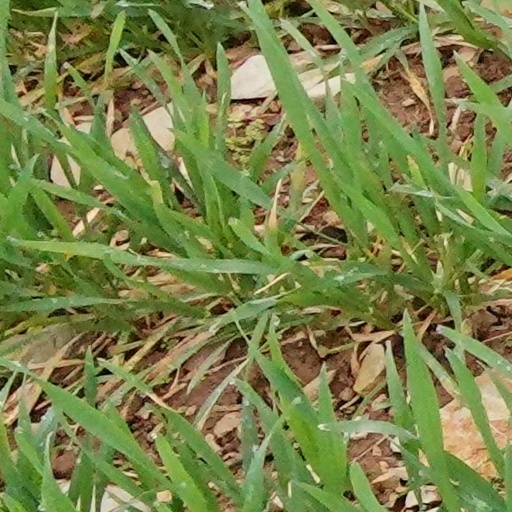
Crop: wheat